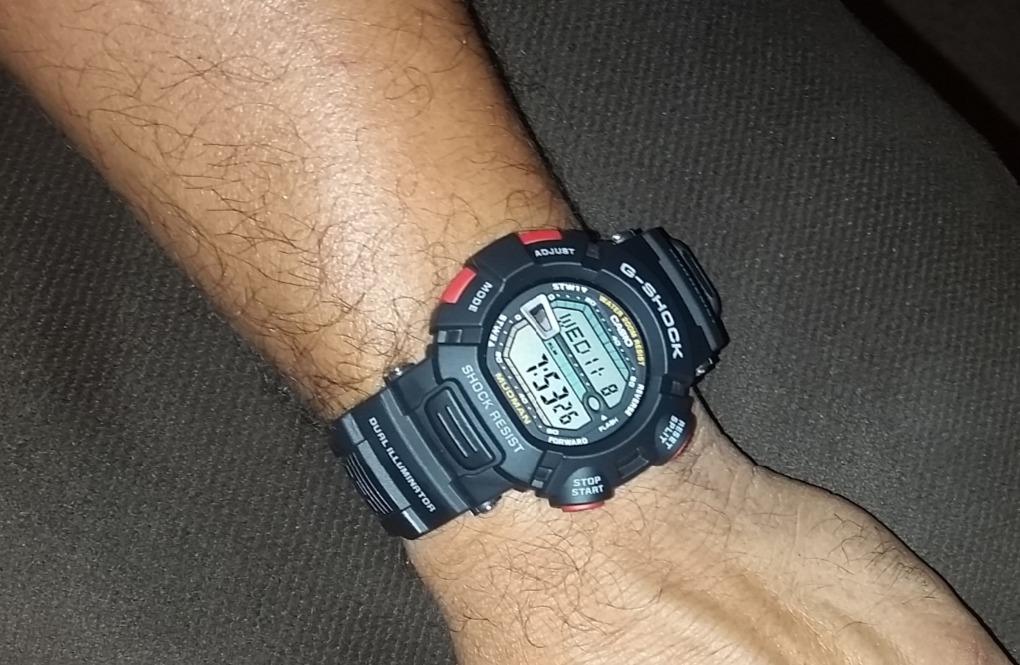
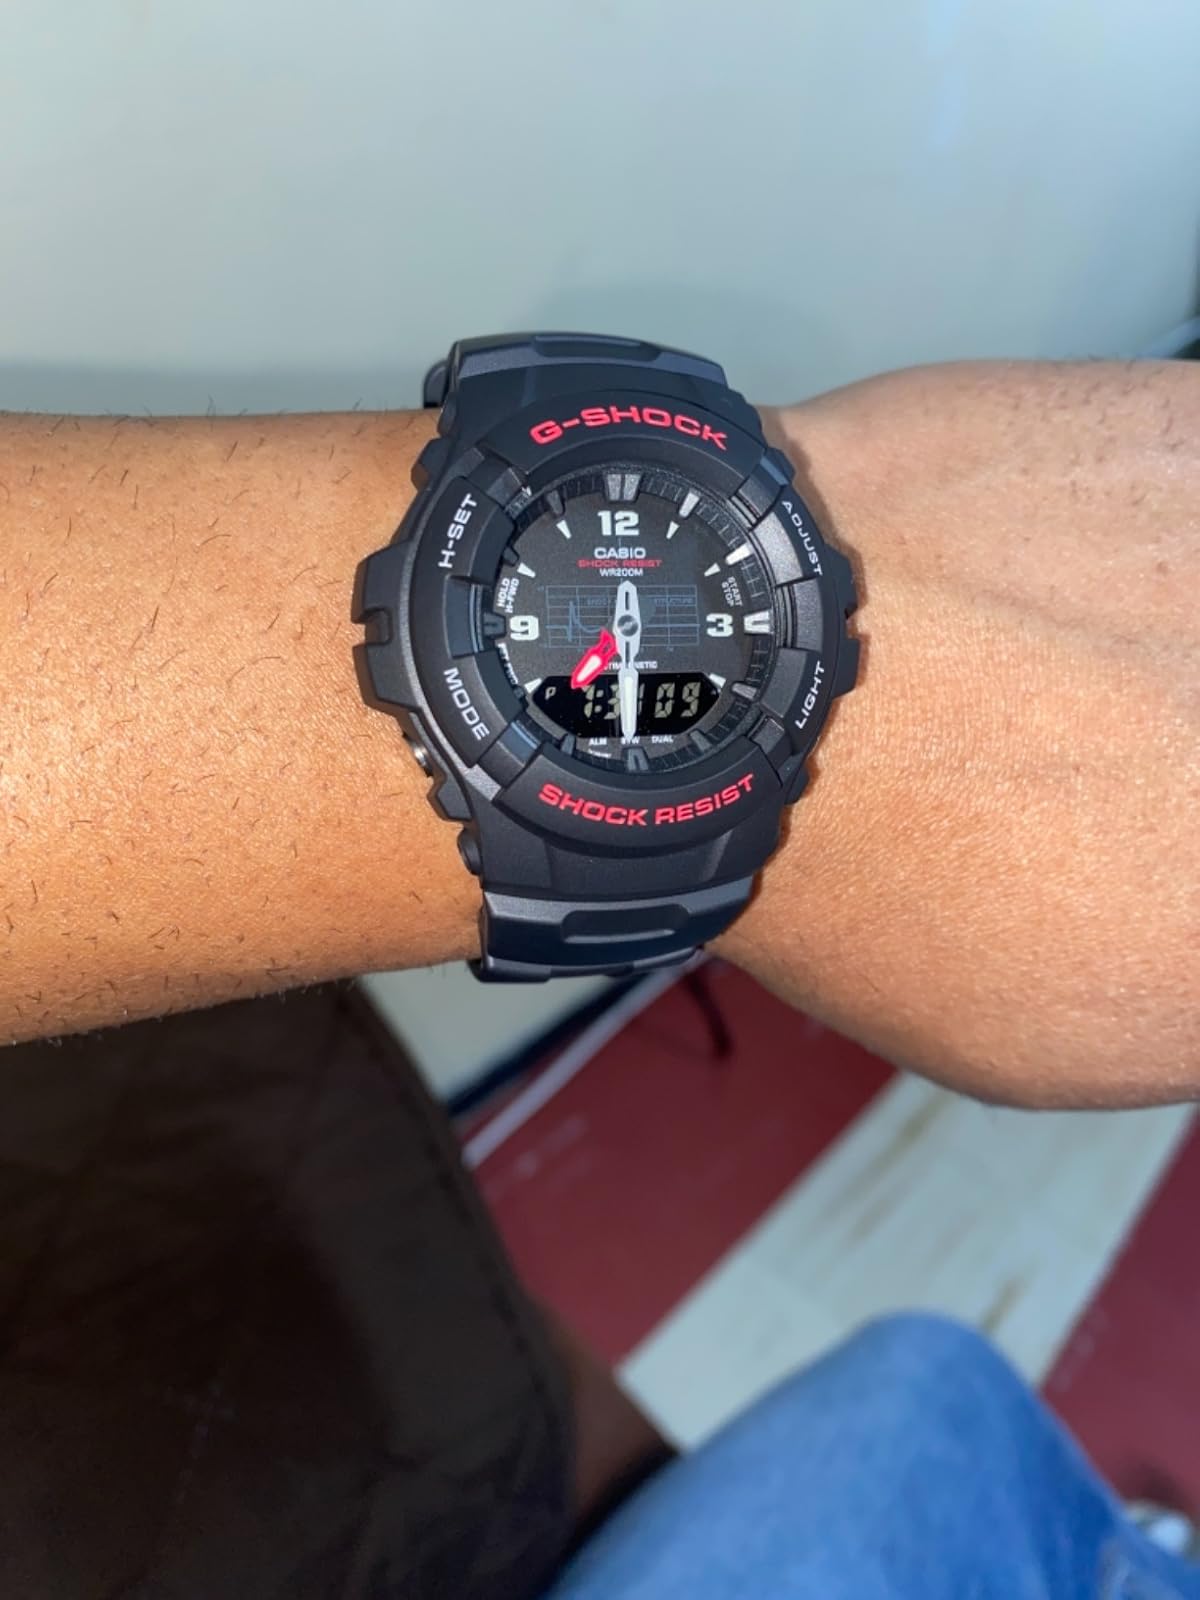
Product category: accessories_watch
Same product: no